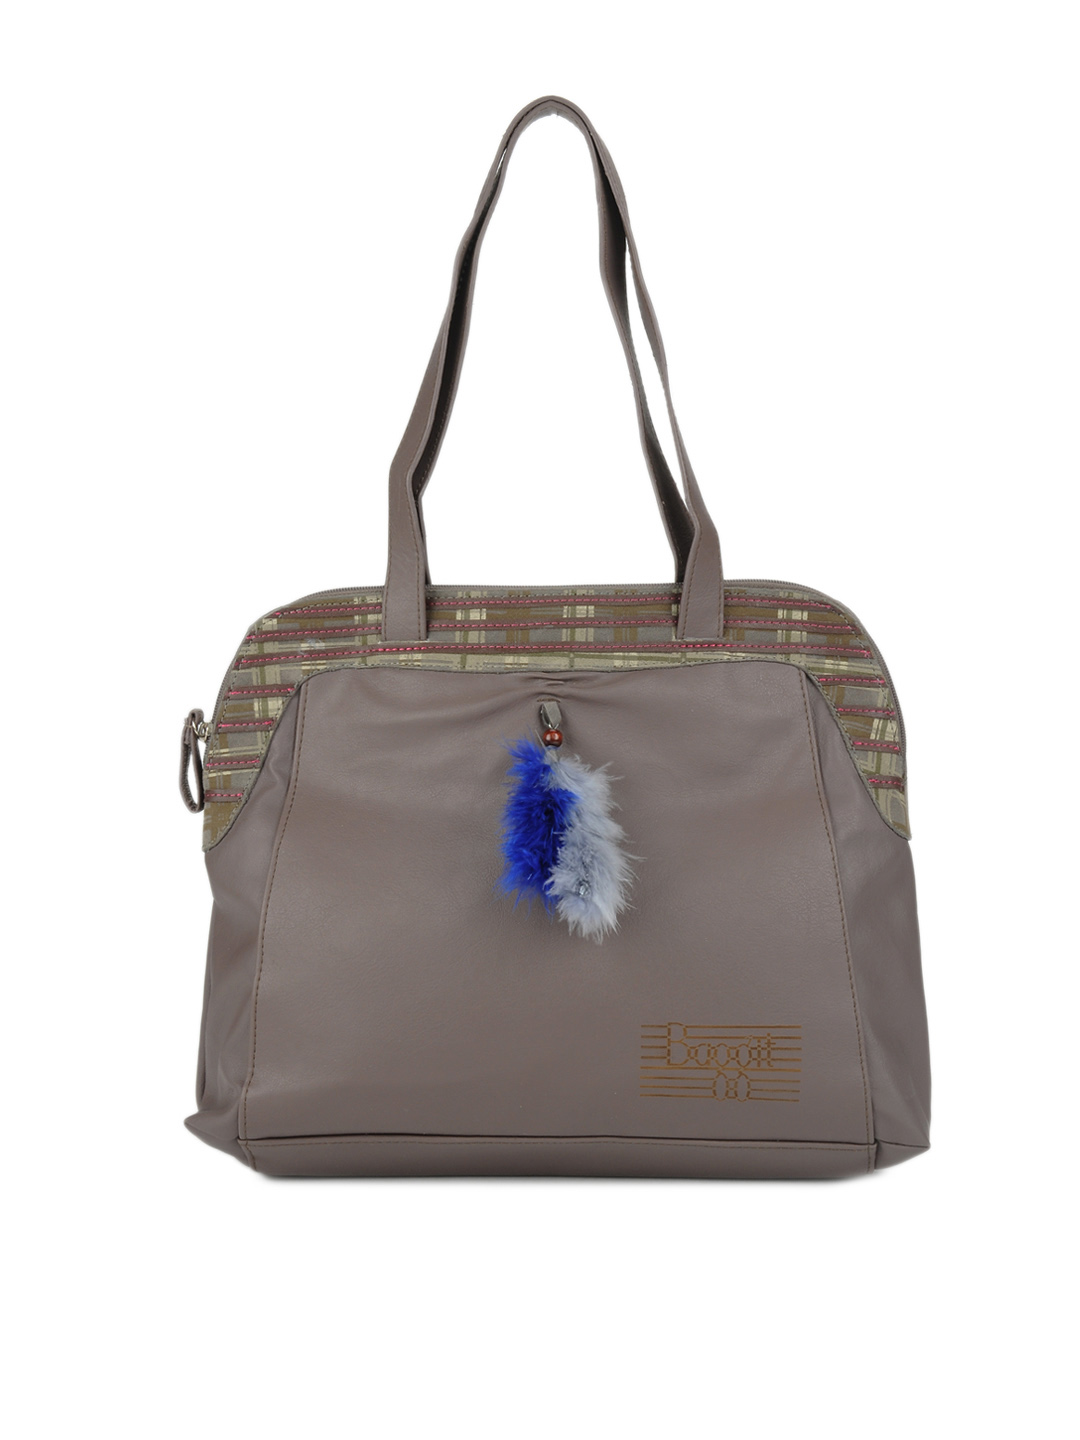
Baggit Women Mauve Handbag
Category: Accessories / Bags / Handbags
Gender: Women
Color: Mauve
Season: Summer 2015
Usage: Casual